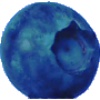
Label: huckleberry